Master of the Prodigal Son

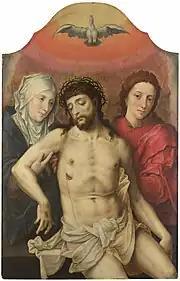
"Pietà"

His work shows the influence of leading painters working in Antwerp in the mid-16th century, such as Pieter Coecke van Aelst, Pieter Aertsen, Jan Mandijn and Frans Floris. The sharply accented realism of some figures in his work is closely related to Pieter Aertsen. A certain Mannerism in his work approaches his work to that of Jan Mandijn and Frans Floris as well as the School of Fontainebleau. This aspect is most obvious in his compositions with large figures such as the "Lot and His Daughters" (Royal Museum of Fine Arts Antwerp) in which the figures have a sculptural character. The color of the skin is clear and, in the female figures, also has the shine of marble. The bearded figures, on the other hand, are closer to the work of Frans Floris and Pieter Coecke van Aelst.